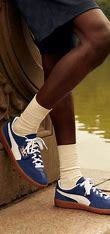
Brand: Puma
Model: Palermo